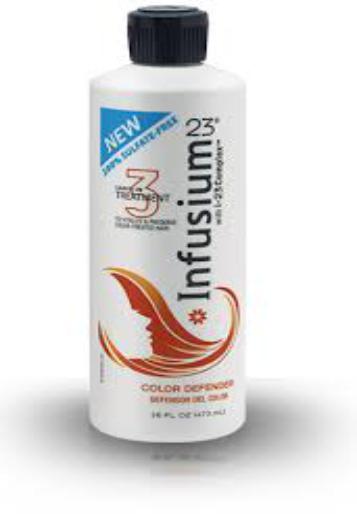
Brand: Infusium 23
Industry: Necessities